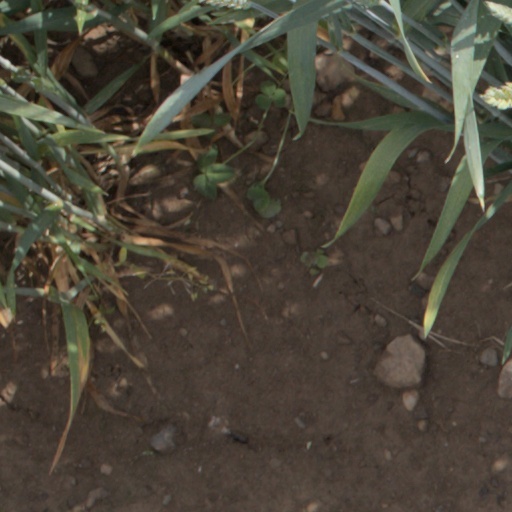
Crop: wheat